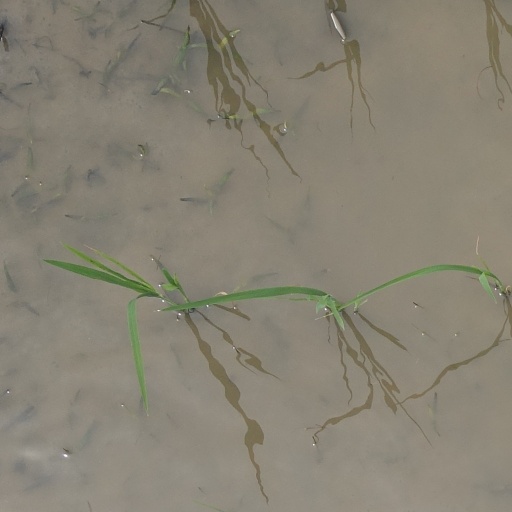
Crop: rice